History of Cologne

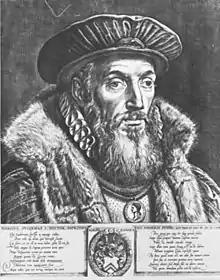
Syndic of the Hanseatic League: Heinrich Sudermann from Cologne

When the city of Cologne mobilized all its forces in 1474 to arm itself against the advancing Duke of Burgundy, the construction work at Cologne Cathedral needed to be interrupted as well. The craftsmen were obliged to reinforce the city fortifications. Johann Kuyn von Frankenberg, the last master mason of the cathedral in the Middle Ages known by name, had to dissolve the masonry (Dombauhütte). After the war, Archbishop Hermann of Hesse refrained from continuing construction for about 30 years due to the excessive over-indebtedness of the Electorate of Cologne. He apparently used the donations, which continued to flow in abundance, to regain the financial leeway of the prince-archbishopric. It was not until his successor, Archbishop Philip II of Daun-Oberstein, that the cathedral masonry was re-established and the late gothic stained glass windows were installed in the north aisle of the Cathedral in 1508. They are considered to be of particularly high quality, for which the most respected representatives of the Cologne School of Painting created the designs. Eventually, the regular flow of construction activities stalled after 1525, because the most important financing instrument, the trade with indulgences, dried up due to the Reformation. At the latest in 1560, the cathedral construction was entirely suspended — and was only resumed in 1823.